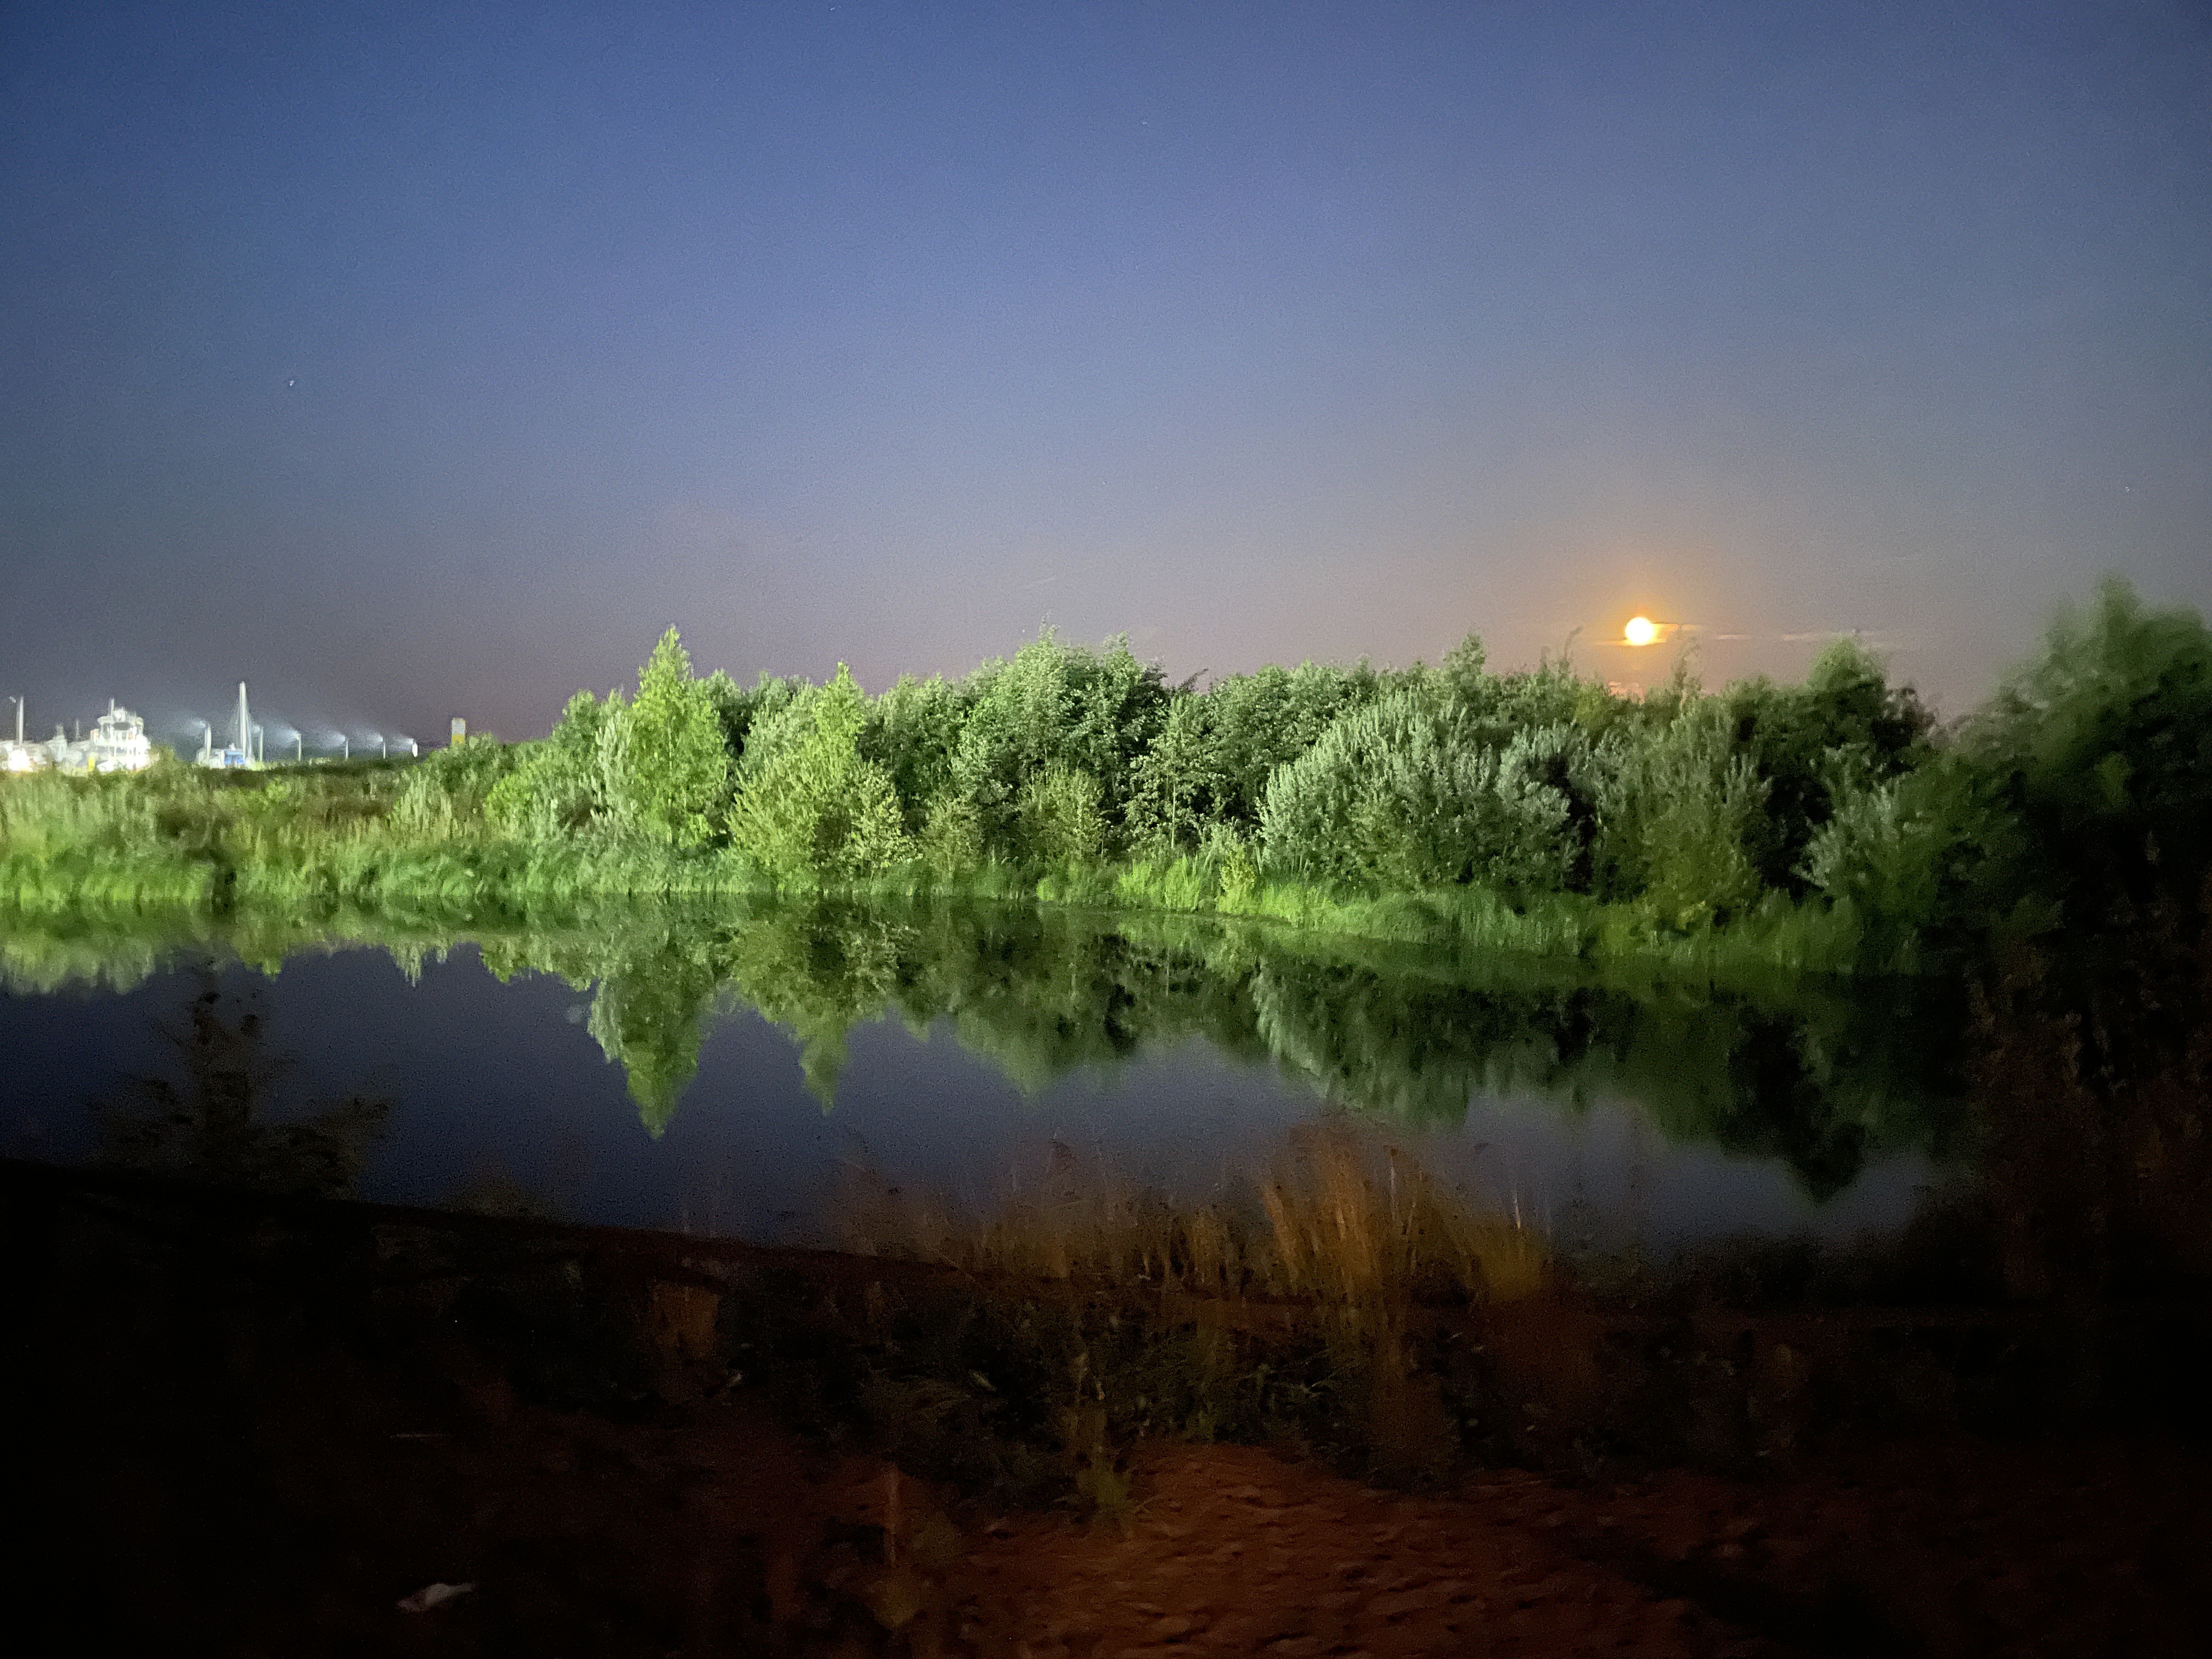
moon, full moon, forest, night, lake, dark sky, yellow, water, river, sky, water resources, plant, atmosphere, cloud, natural landscape, natural environment, sunlight, vegetation, watercourse, bank, atmospheric phenomenon, dusk, grass, horizon, landscape, waterway, grassland, rural area, astronomical object, grass family, calm, lacustrine plain, wetland, tree, midnight, darkness, reservoir, riparian zone, reflection, wildlife, evening, dawn, marsh, nature reserve, Freshwater marsh, sunrise, lake district, bog, tidal marsh, floodplain, moonlight, loch, pond, ocean, channel, inlet, sound, sea, sunset, bayou, coast, riparian forest, fen, jungle